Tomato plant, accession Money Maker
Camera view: tilt-top (135 deg); turntable rotation: 90 degrees
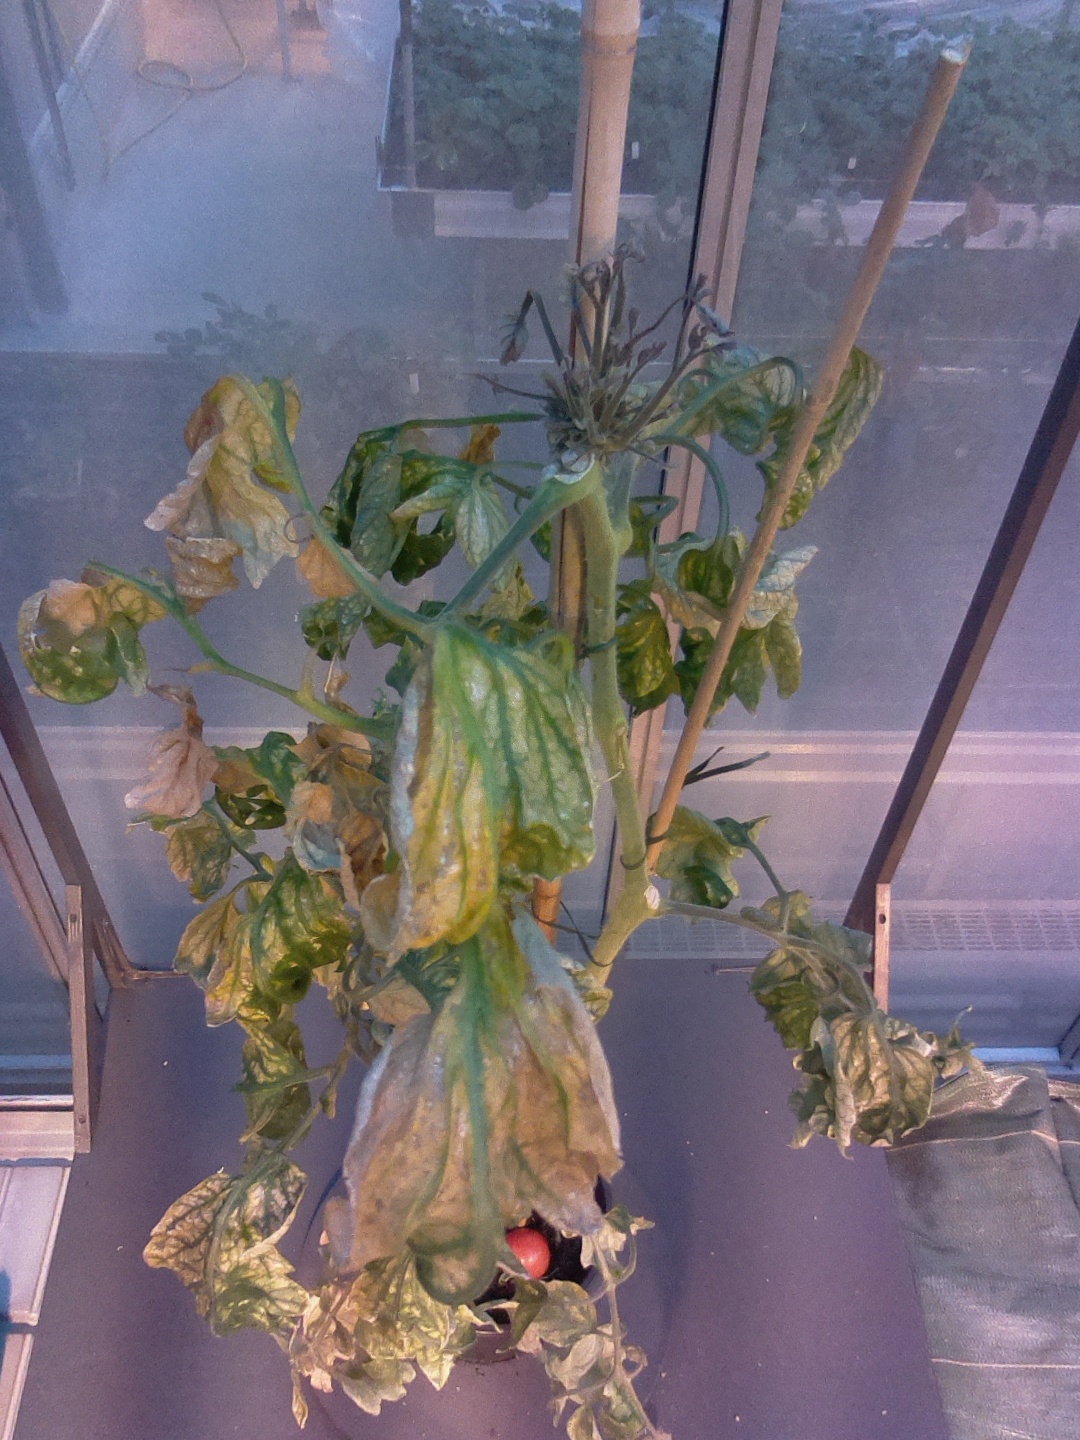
BBCH growth stage 29: 90%-100% Side shoots formed